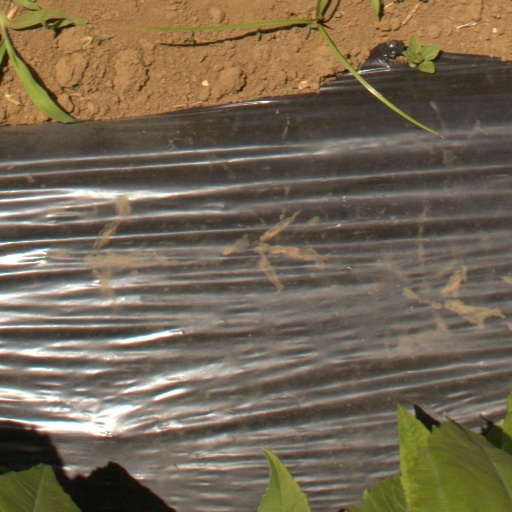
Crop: Jerusalem artichoke